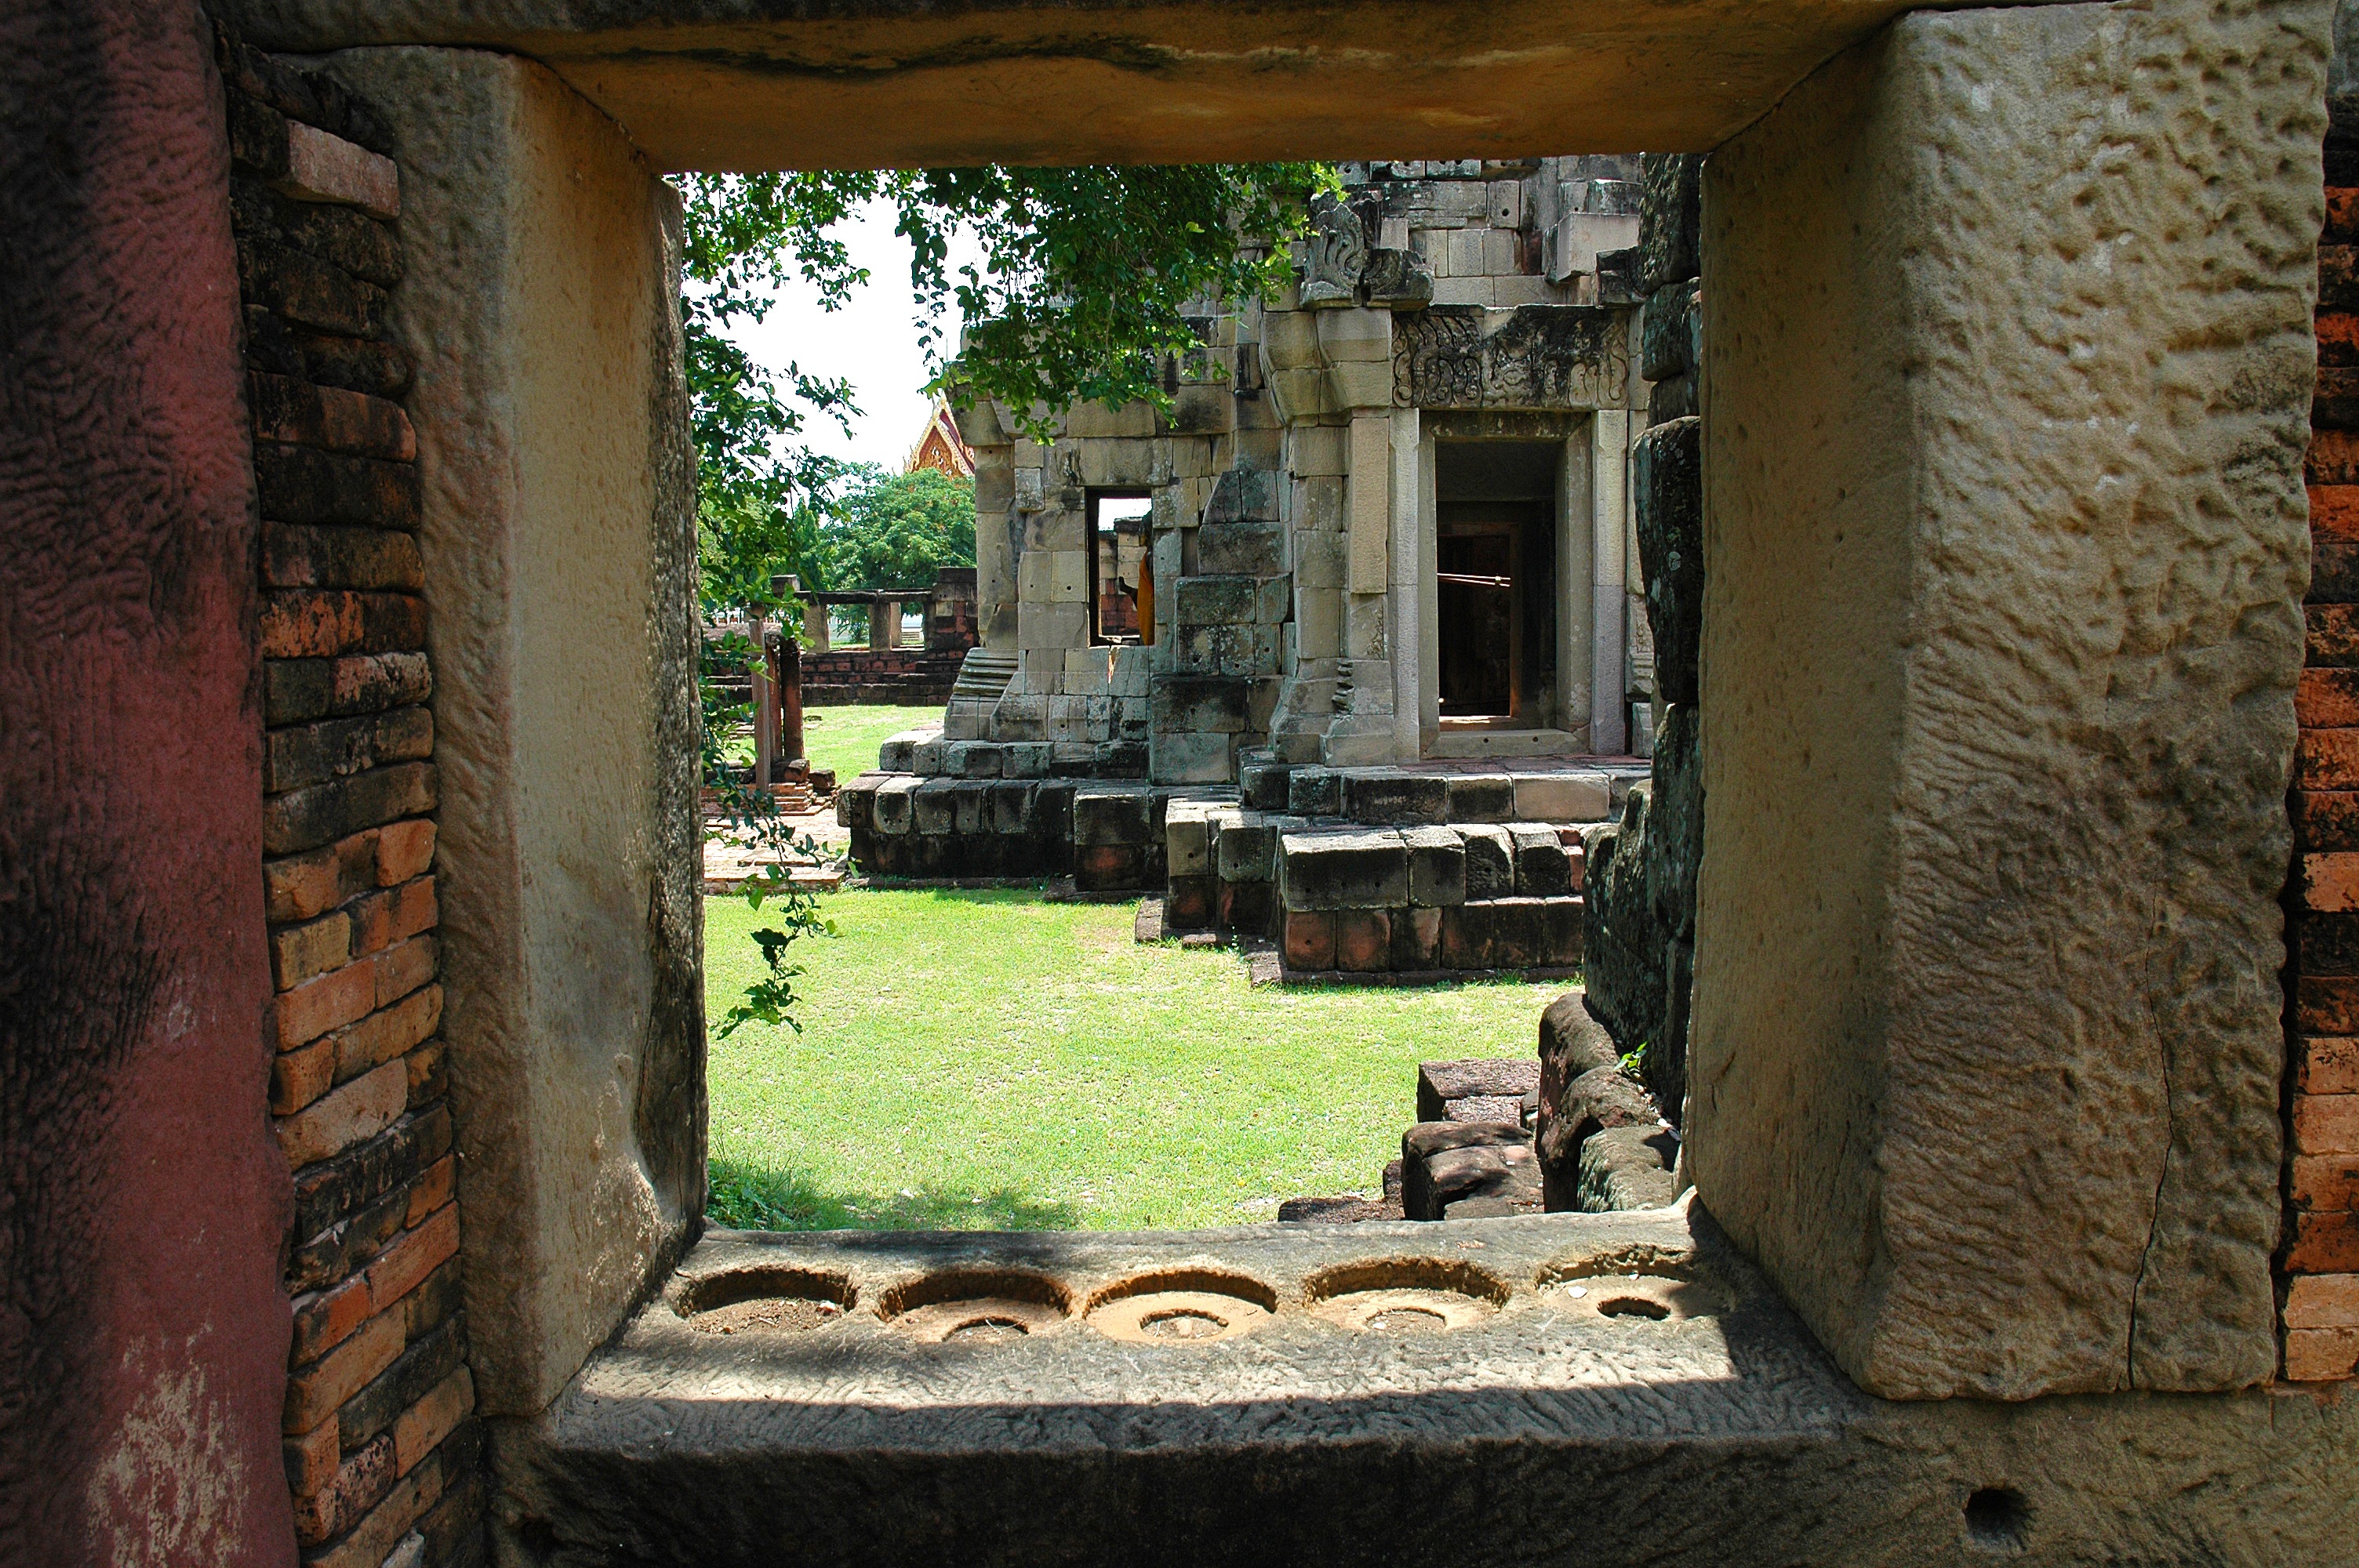
wood, house, alley, home, wall, village, cottage, ruin, thailand, courtyard, temple, ruins, history, estate, hacienda, temple complex, ancient history, khorat